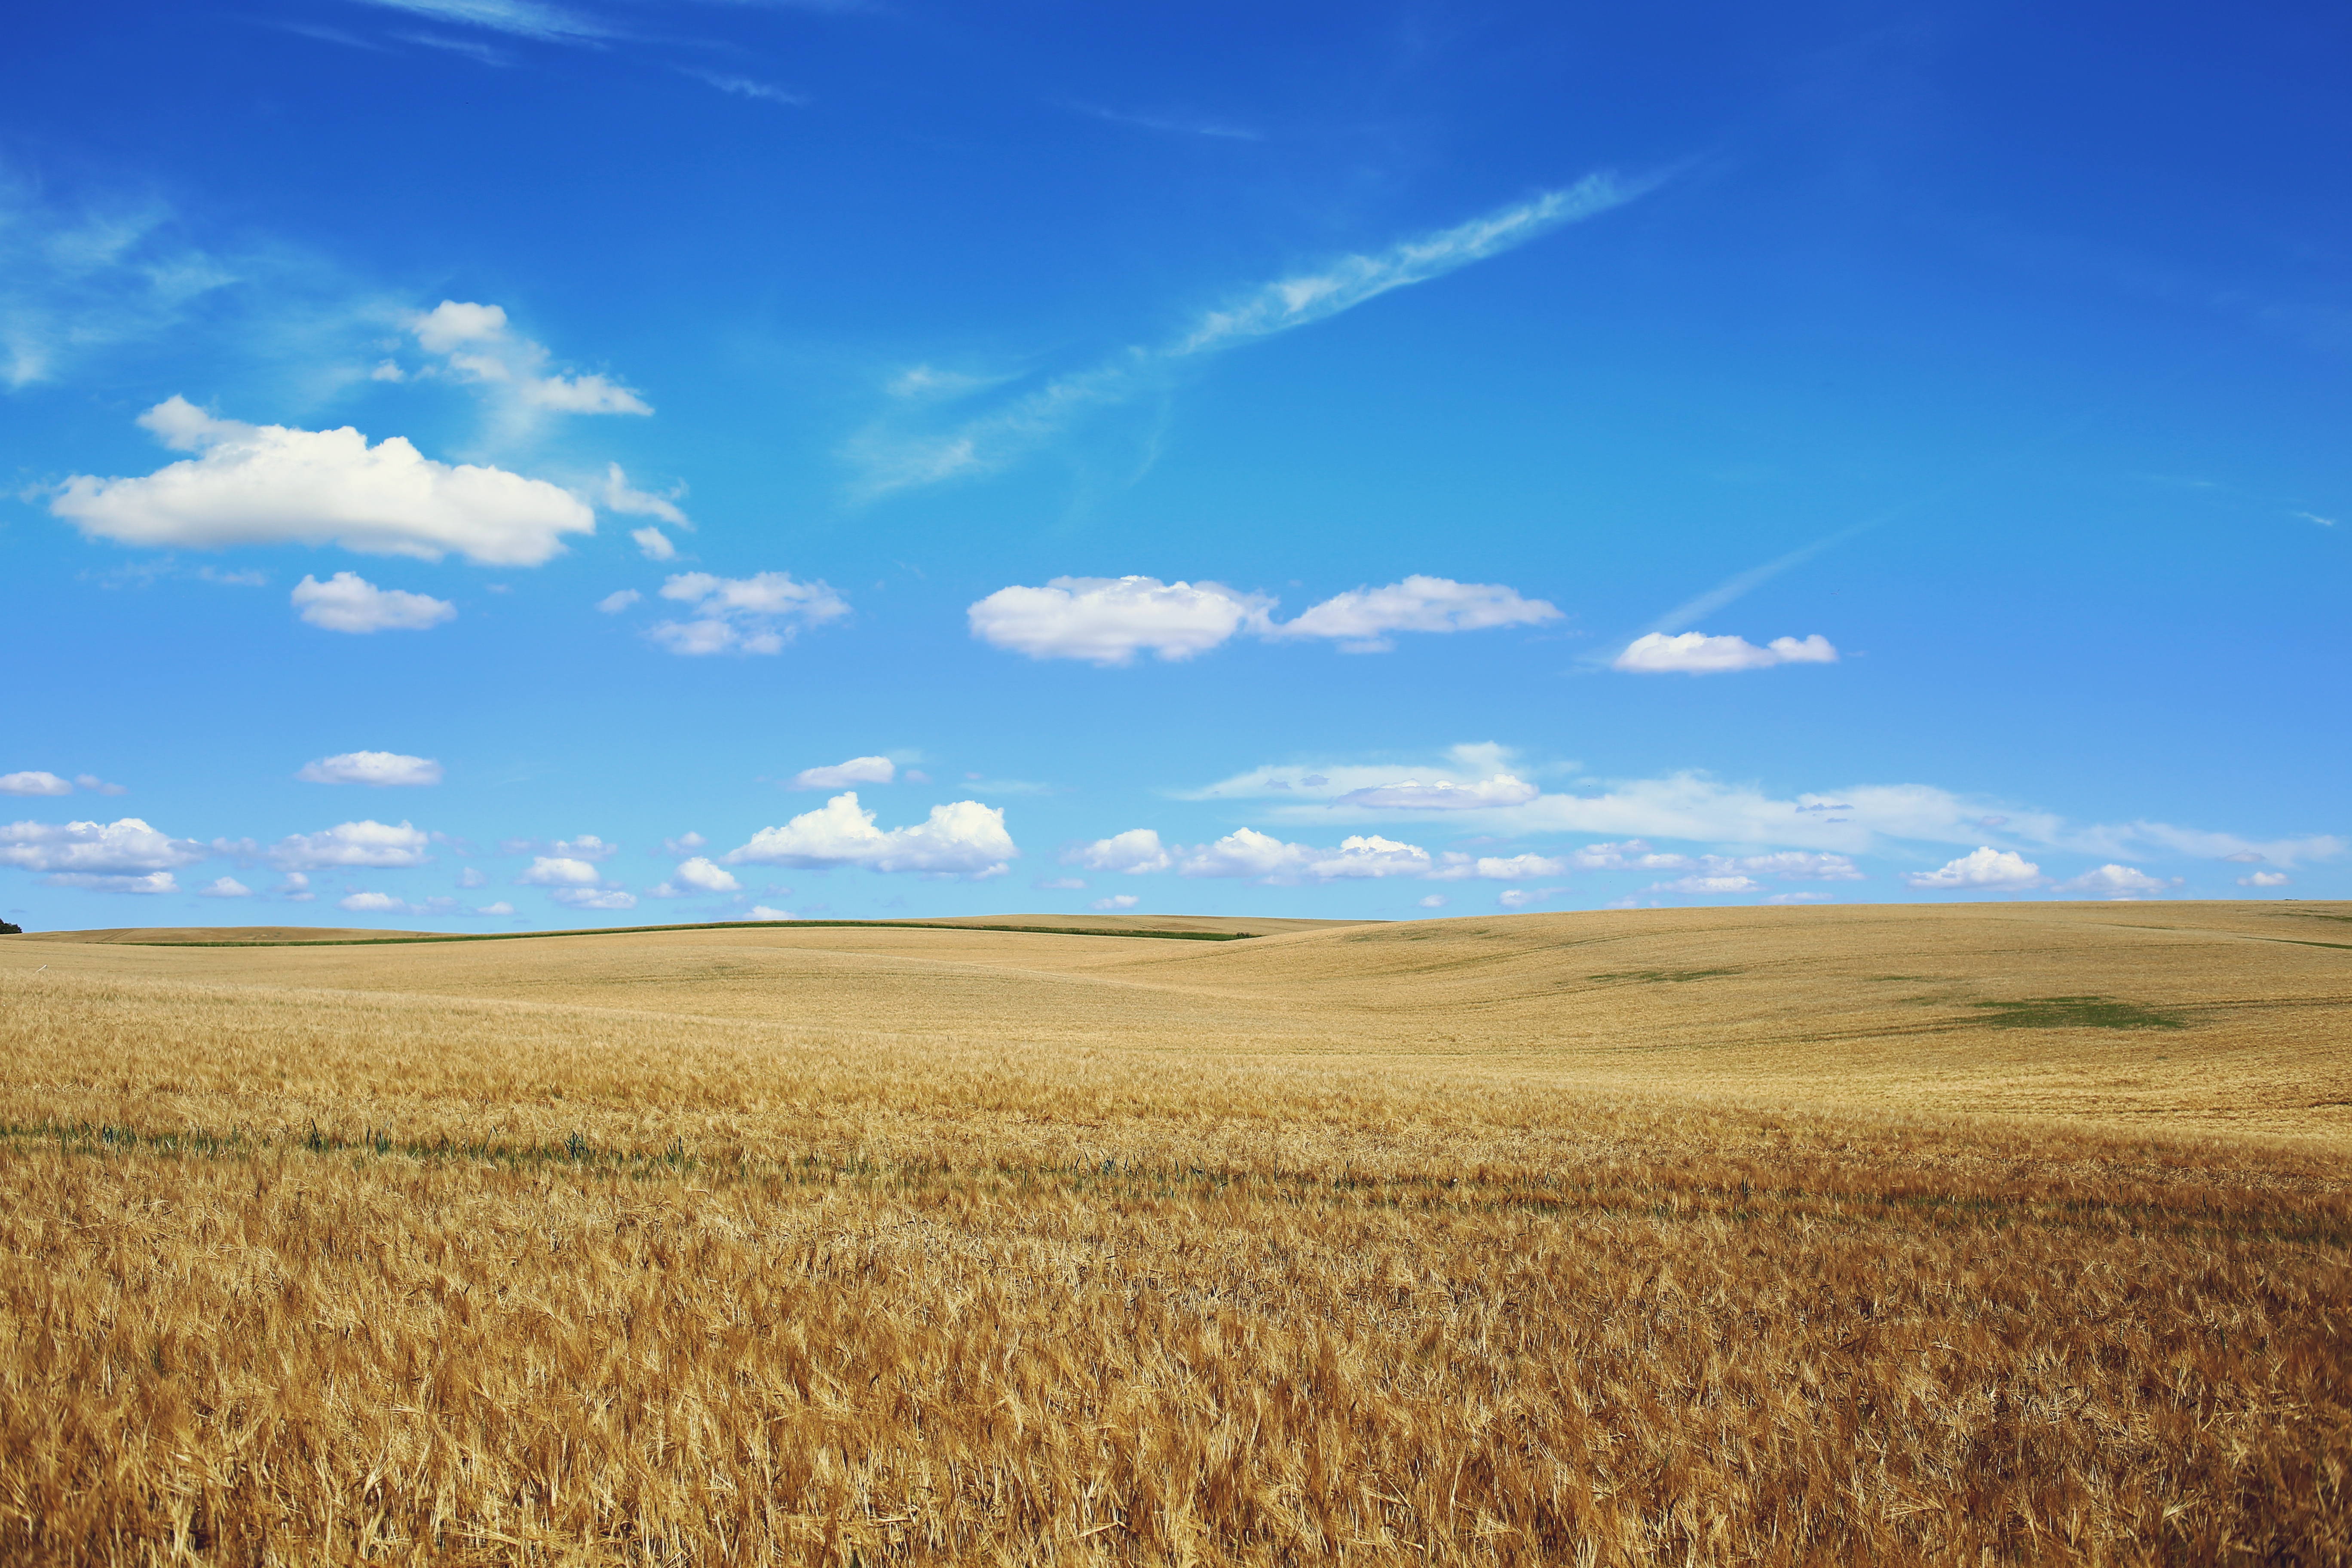
sky, field, grassland, plain, prairie, natural environment, steppe, ecoregion, natural landscape, grass family, horizon, cloud, grass, agriculture, plant, rye, barley, crop, landscape, grain, farm, food grain, meadow, cereal, savanna, wheat, land lot, hordeum, pasture